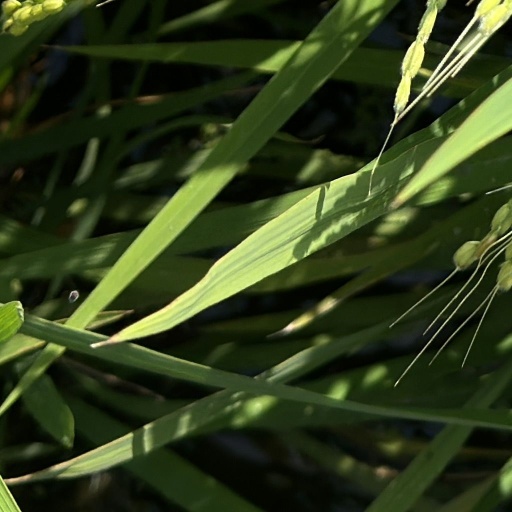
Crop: rice